Greek destroyer Vasilefs Georgios

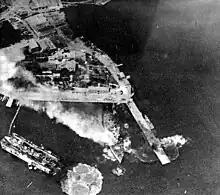
A German photo of the naval base at Salamis during an attack in April 1941 by Junkers Ju 87 Stuka dive bombers. "Vasilefs Georgios" is in the floating drydock at bottom left.

The "Vasilefs Georgios"-class ships were ordered on 29 January 1937 as part of a naval rearmament plan that was intended to include one light cruiser and at least four destroyers, one pair of which were to be built in Britain and the other pair in Greece. "Vasilefs Georgios" was laid down at Yarrow & Company's shipyard in Scotstoun, Scotland, in February 1937, launched on 3 March 1938, and commissioned on 15 February 1939 after she had her armament installed in Greece. Pending the completion of the light cruiser, the ship served as the flagship of the Destroyer Flotilla, under Commander ("Antiploiarchos") Pyrros Lappas.